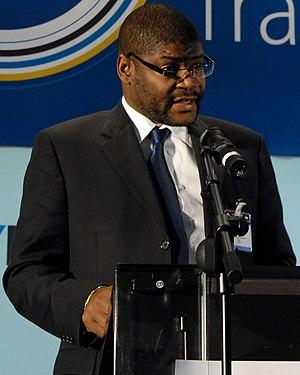
Gbehzohngar Milton Findley, né le 2 juillet 1960, est un homme d'affaires et un homme politique libérien, ministre des Affaires étrangères depuis le 24 janvier 2018.